Telangana

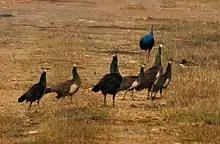

Wildlife sanctuaries in Telangana include Eturunagaram Wildlife Sanctuary and Pakhal Wildlife Sanctuary in Warangal District, Kawal Tiger Reserve and Pranahita Wildlife Sanctuary in Adilabad district, Kinnerasani Wildlife Sanctuary in Khammam district, Manjira Wildlife Sanctuary in Medak district, Nagarjunsagar-Srisailam Tiger Reserve in Nalgonda and Mahbubnagar districts, Pocharam Wildlife Sanctuary in Medak and Nizamabad districts, Shivaram Wildlife Sanctuary in Karimnagar district.